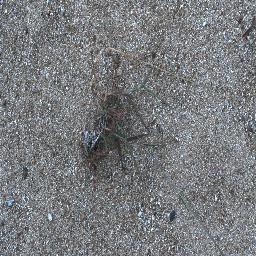
Label: negative